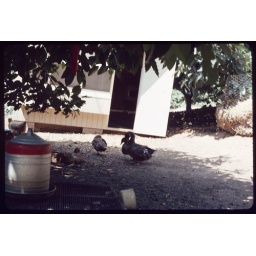
Newly acquired ducks and a random red hen by the chicken coop, La Habra, CA, August or September 1975.